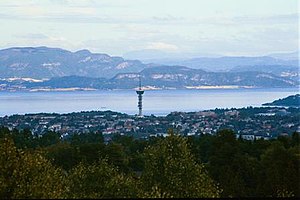
Tyholt
Tyholt og Tyholttårnet set fra Lian.
Tyholt er en bydel i Trondheim med grænse mod Moholt i syd. Bydelen ligger højt og frit med udsigt over Midtbyen og Byåsen til den ene side, og til Lade og Strinda til de andre sider. Før kommunesammenføjelsen i 1964 var Tyholt en del af Strinda kommune.